Estadio Parque Barrio Ilolay

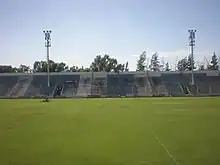
Estadio-parque-bh.JPG

Estadio Parque Barrio Ilolay is a multi-use stadium in Rafaela, Argentina. It is currently used primarily for football matches by Club Sportivo Ben Hur. The stadium has a capacity of 12,000 people.